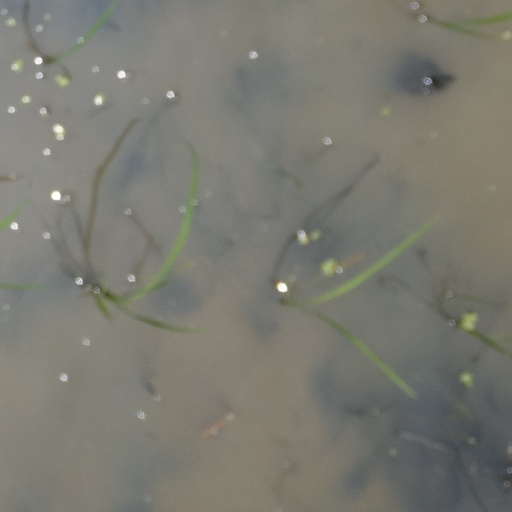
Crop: rice